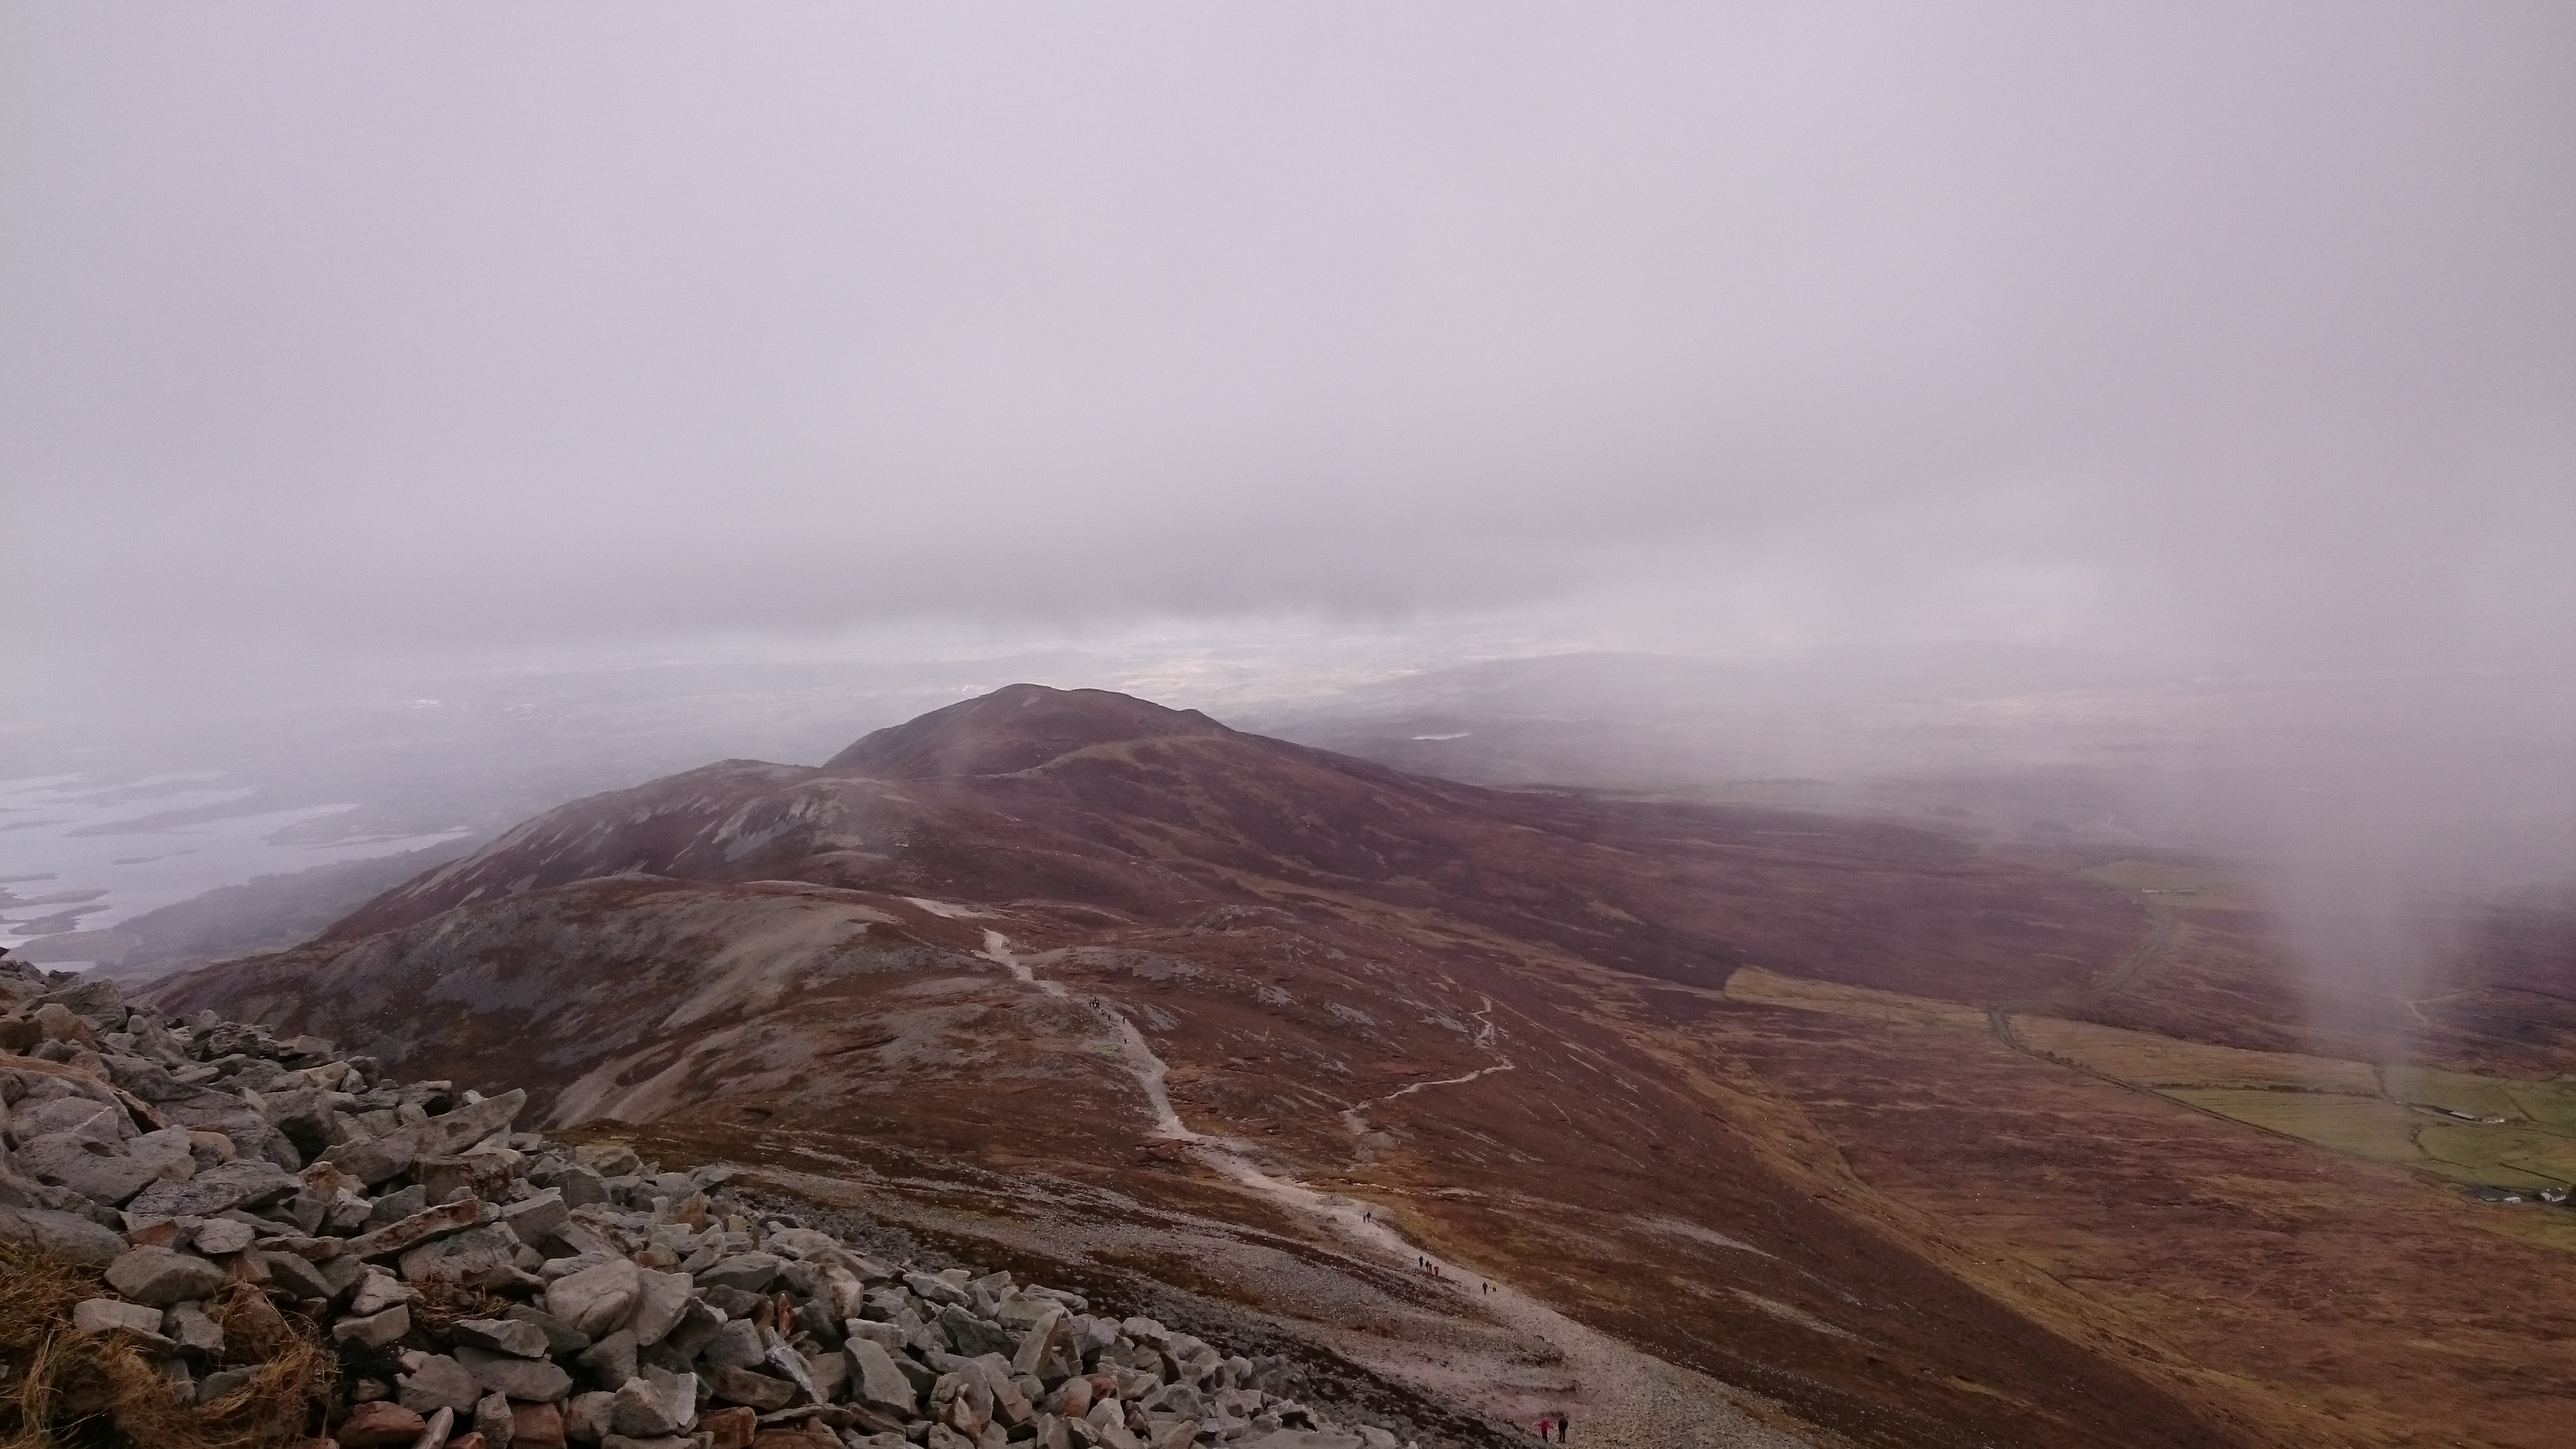
landscape, nature, mountain, snow, sky, fog, mist, morning, hill, mountain range, foggy, weather, highland, ridge, summit, rocks, mountains, misty, plateau, fell, landform, geographical feature, atmospheric phenomenon, mountainous landforms, geological phenomenon